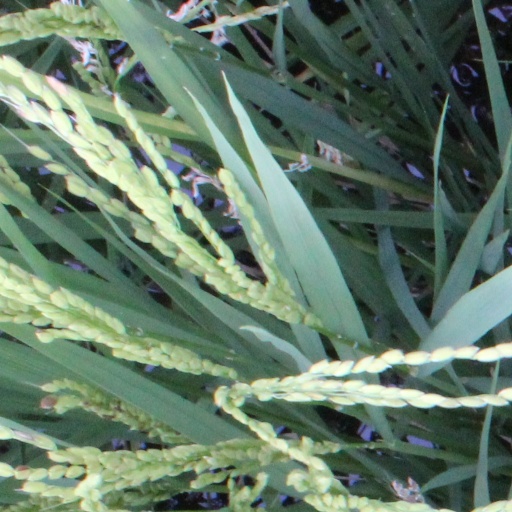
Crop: rice